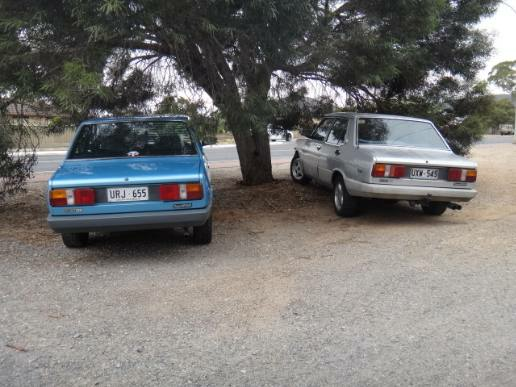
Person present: No